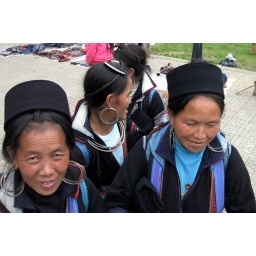
Characterized by their black dress and large silver jewelry pieces.